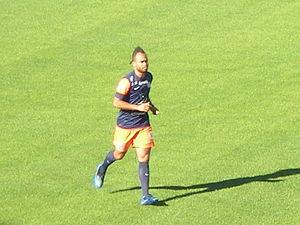
Gary Bocaly